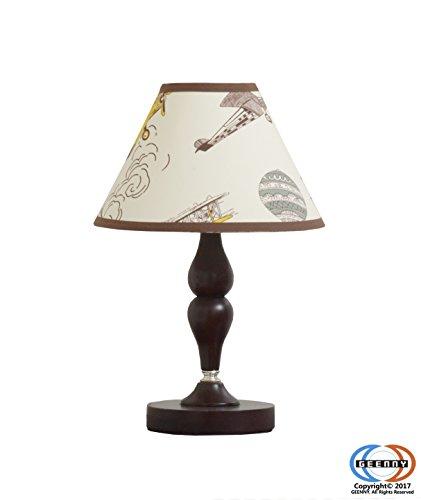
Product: GEENNY Lamp Shade, Air Show Airplane Aviator
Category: Baby Products | Nursery | Décor | Lamps & Shades
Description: Great Condition.
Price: $26.24